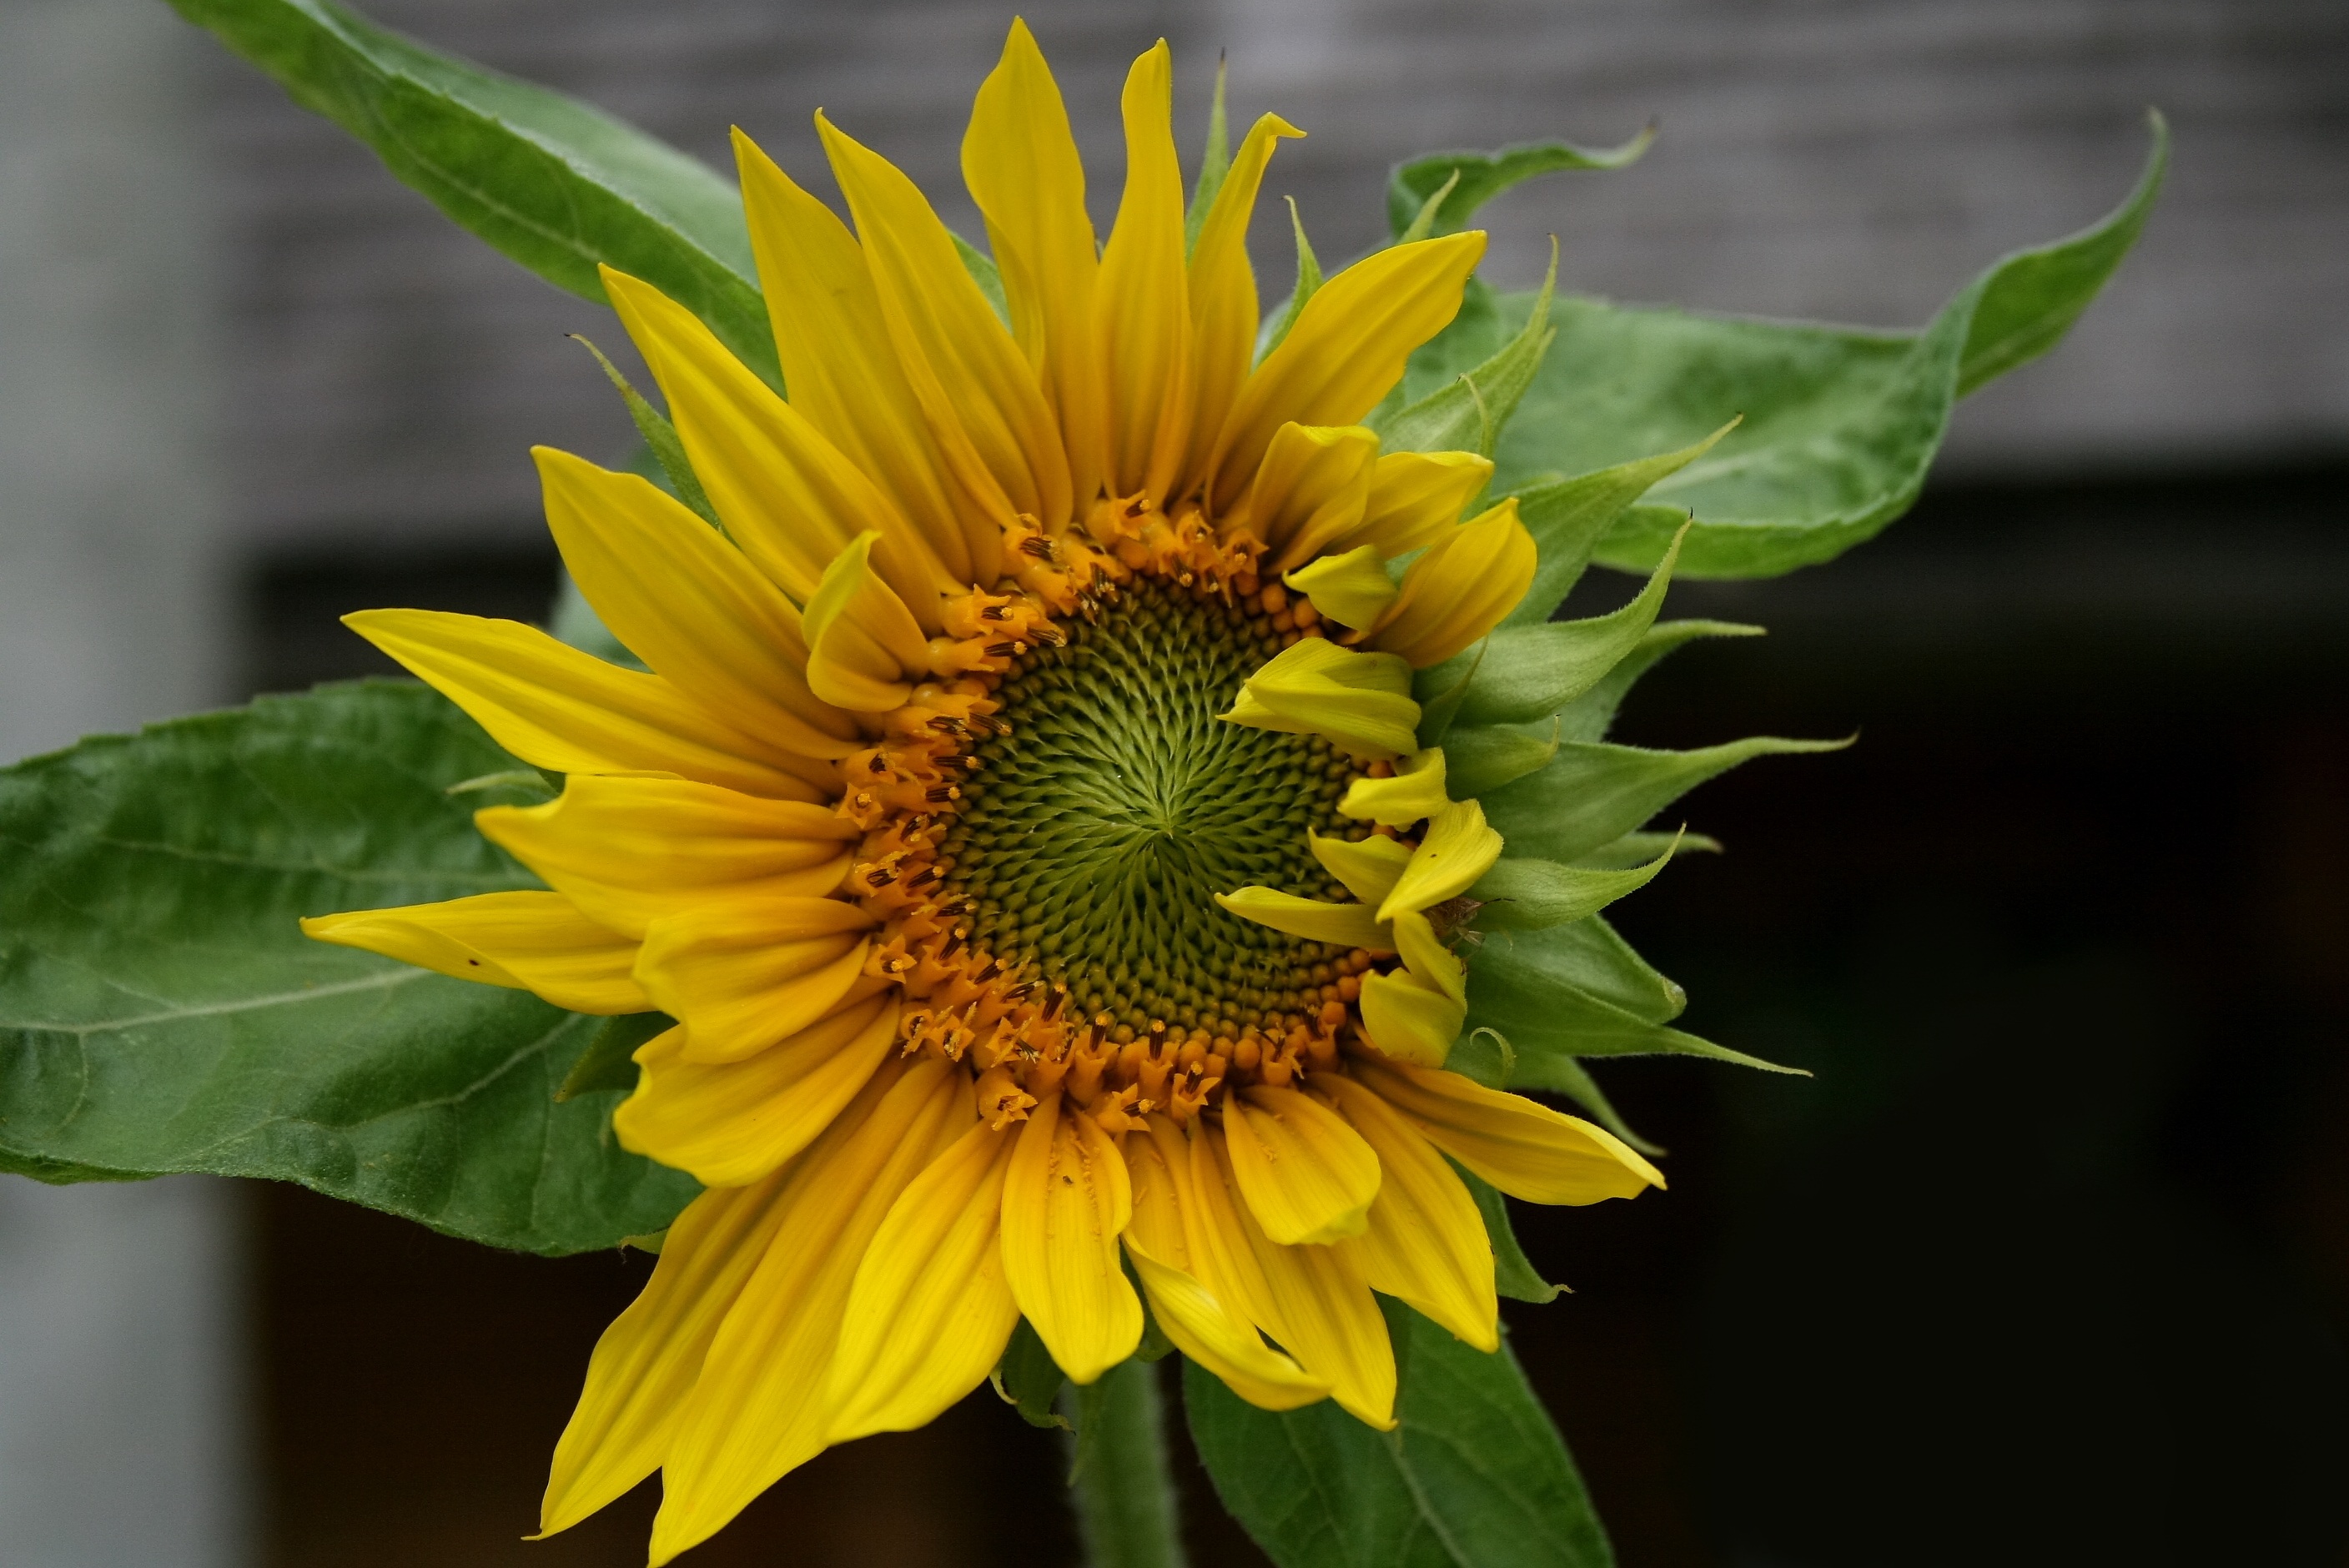
blossom, plant, flower, petal, bloom, green, botany, yellow, close, flora, sunflower, yellow flower, close up, petals, sun flower, macro photography, wood fence, flowering plant, daisy family, sunflower seed, annual plant, plant stem, land plant